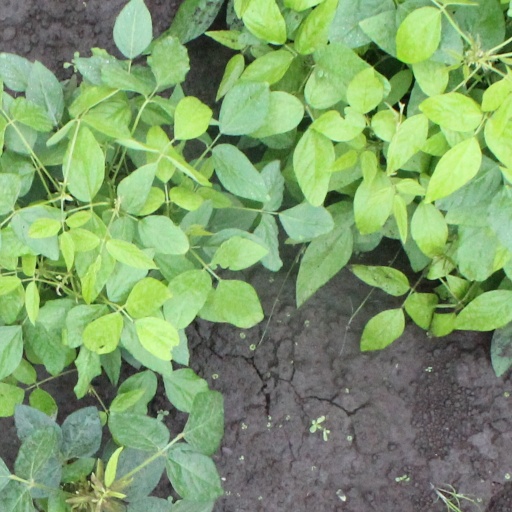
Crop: soybean